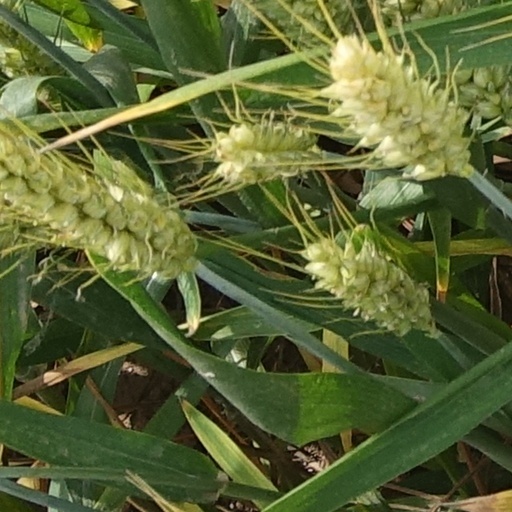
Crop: wheat